Toorak House, Brisbane

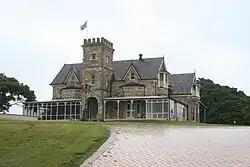
Toorak House, 2009

Toorak House is a heritage-listed villa at 28 Annie Street, Hamilton, City of Brisbane, Queensland, Australia. It was built from to 1915. It was added to the Queensland Heritage Register on 2 March 1994.